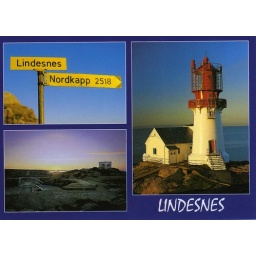
Beautiful view of the lighthouse in Lindesnes which is laying by the southern coast in Norway! From Ingrid Elise.